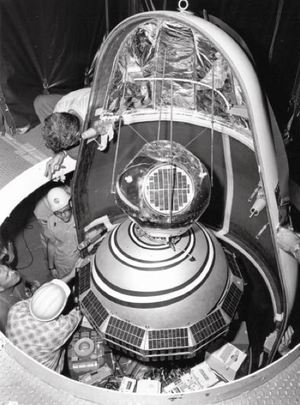
Galactic Radiation and Background désigne une famille de satellites de reconnaissance américains déployés entre 1960 et 1962. Développés par le Naval Research Laboratory ils forment la première génération de satellites de renseignement d'origine électromagnétique. Deux des cinq satellites lancés permettront de vérifier la capacité à localiser et caractériser depuis l'espace les radars des puissances étrangères. À la suite d'une réorganisation du renseignement spatial américain courant 1962 les satellites Poppy prendront le relais des satellites GRAB.